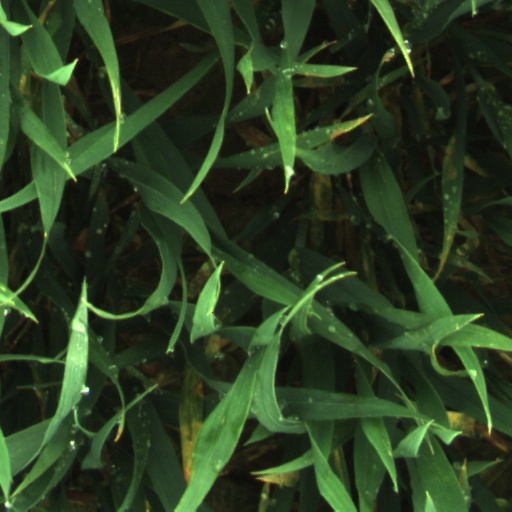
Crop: wheat